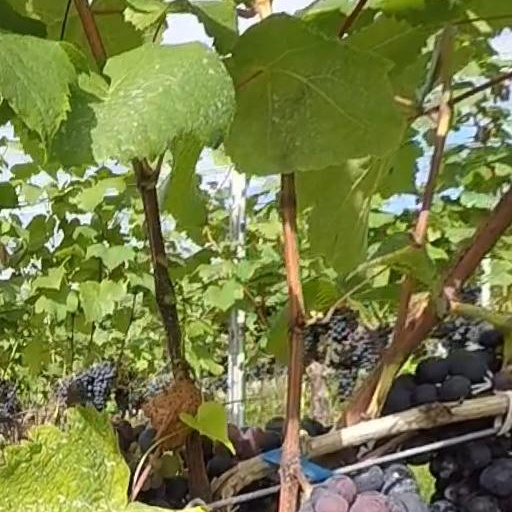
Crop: grape